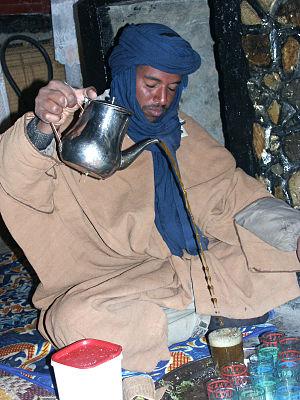
La cuisine algérienne se caractérise par une richesse tirée de la production terrestre et marine. C'est une cuisine méditerranéenne et nord-africaine ayant pour substrat la cuisine berbère. Elle offre une composante de mets variés selon les régions et selon les saisons, ce qui donne une palette culinaire très diversifiée. Cette cuisine qui fait appel à une multitude de produits, reste tout de même celle des légumes et céréales qui, depuis toujours, sont produites avec abondance dans le pays, autrefois appelé « grenier de Rome » puis « grenier de l'Europe ». De plus, le passé riche de l'Algérie a contribué à l'acheminement d'une abondance de mets originaires de différentes périodes et régions du monde. En effet, les conquêtes ou les déplacements démographiques vers le territoire algérien ont été l'un des principaux facteurs d'échanges entre les différents peuples. Parmi toutes les spécialités dont dispose l'Algérie, les plus fameuses sont le couscous, reconnu comme plat national, ainsi que les pâtisseries traditionnelles qualifiées de « pâtisseries orientales » dans les pays occidentaux.